Breaking Stalin's Nose

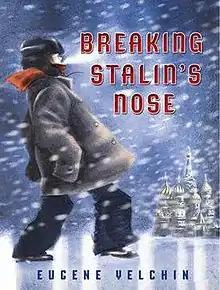
First edition

Breaking Stalin's Nose is a 2011 children's historical novel written and illustrated by Eugene Yelchin. It is set in Moscow during the Stalin era and shows a boy's disillusion with his hero Stalin after his father is unjustly arrested. The novel was given a 2012 Newbery Honor award for excellence in children's literature along with numerous other awards and distinctions.